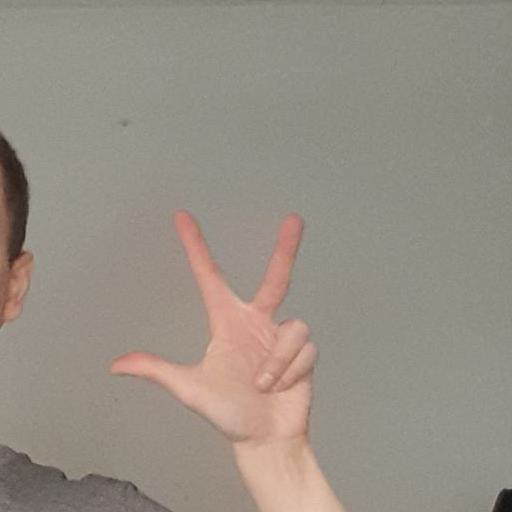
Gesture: three2